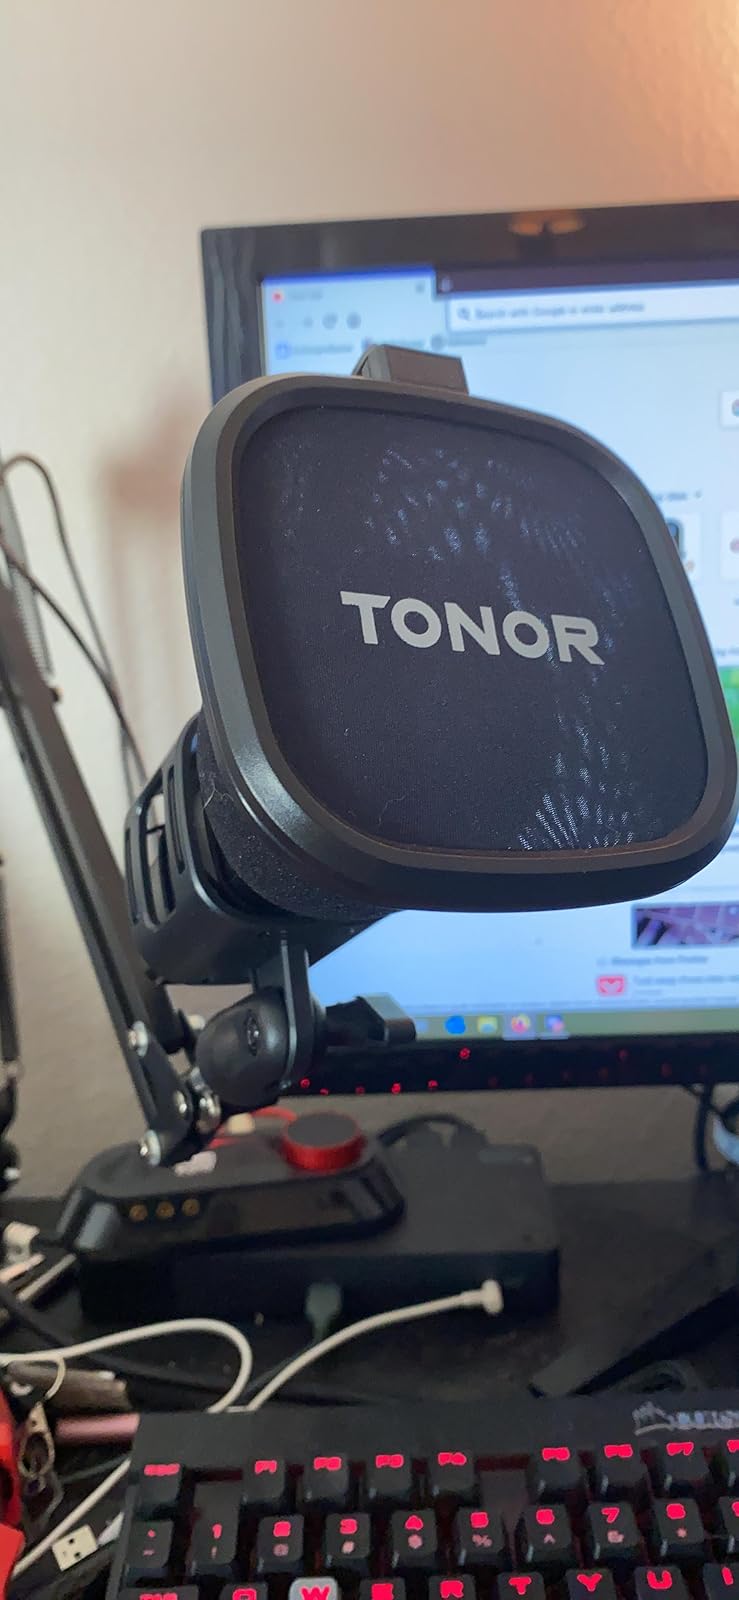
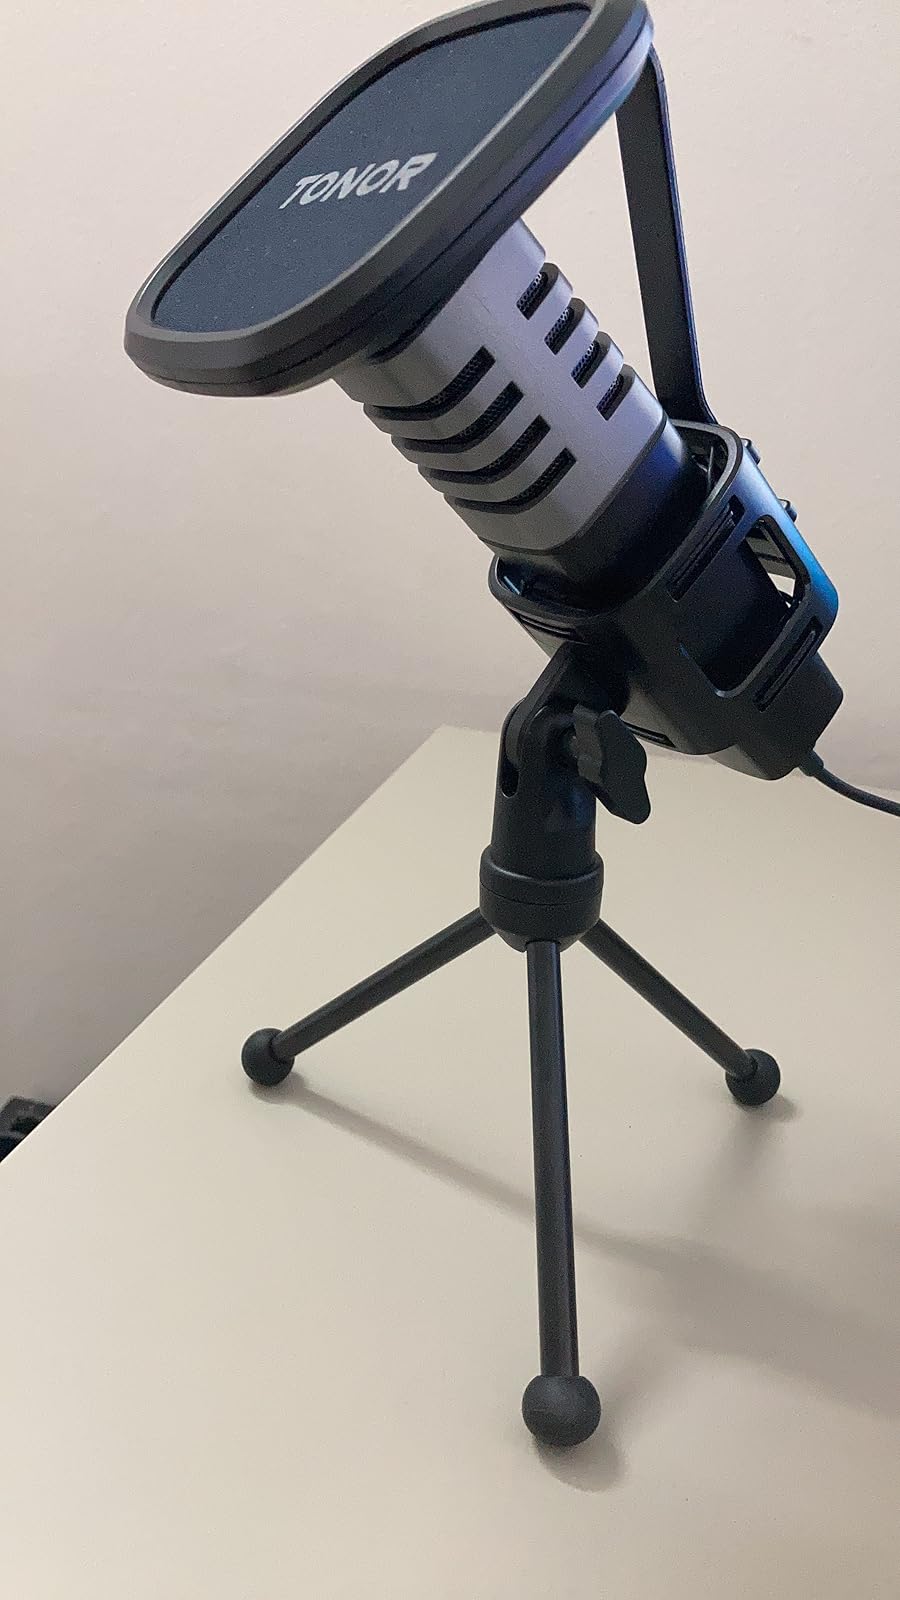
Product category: microphone
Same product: yes